Roman Rusinov

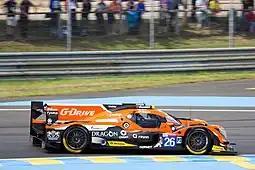
Rusinov at the 2018 Le Mans 24

At the 2018 24 Hours of Le Mans Rusinov's G-Drive LMP2 crossed the finish line first, but was disqualified during post-race scrutineering for a modified refuelling rig in their fuel system assemblies.